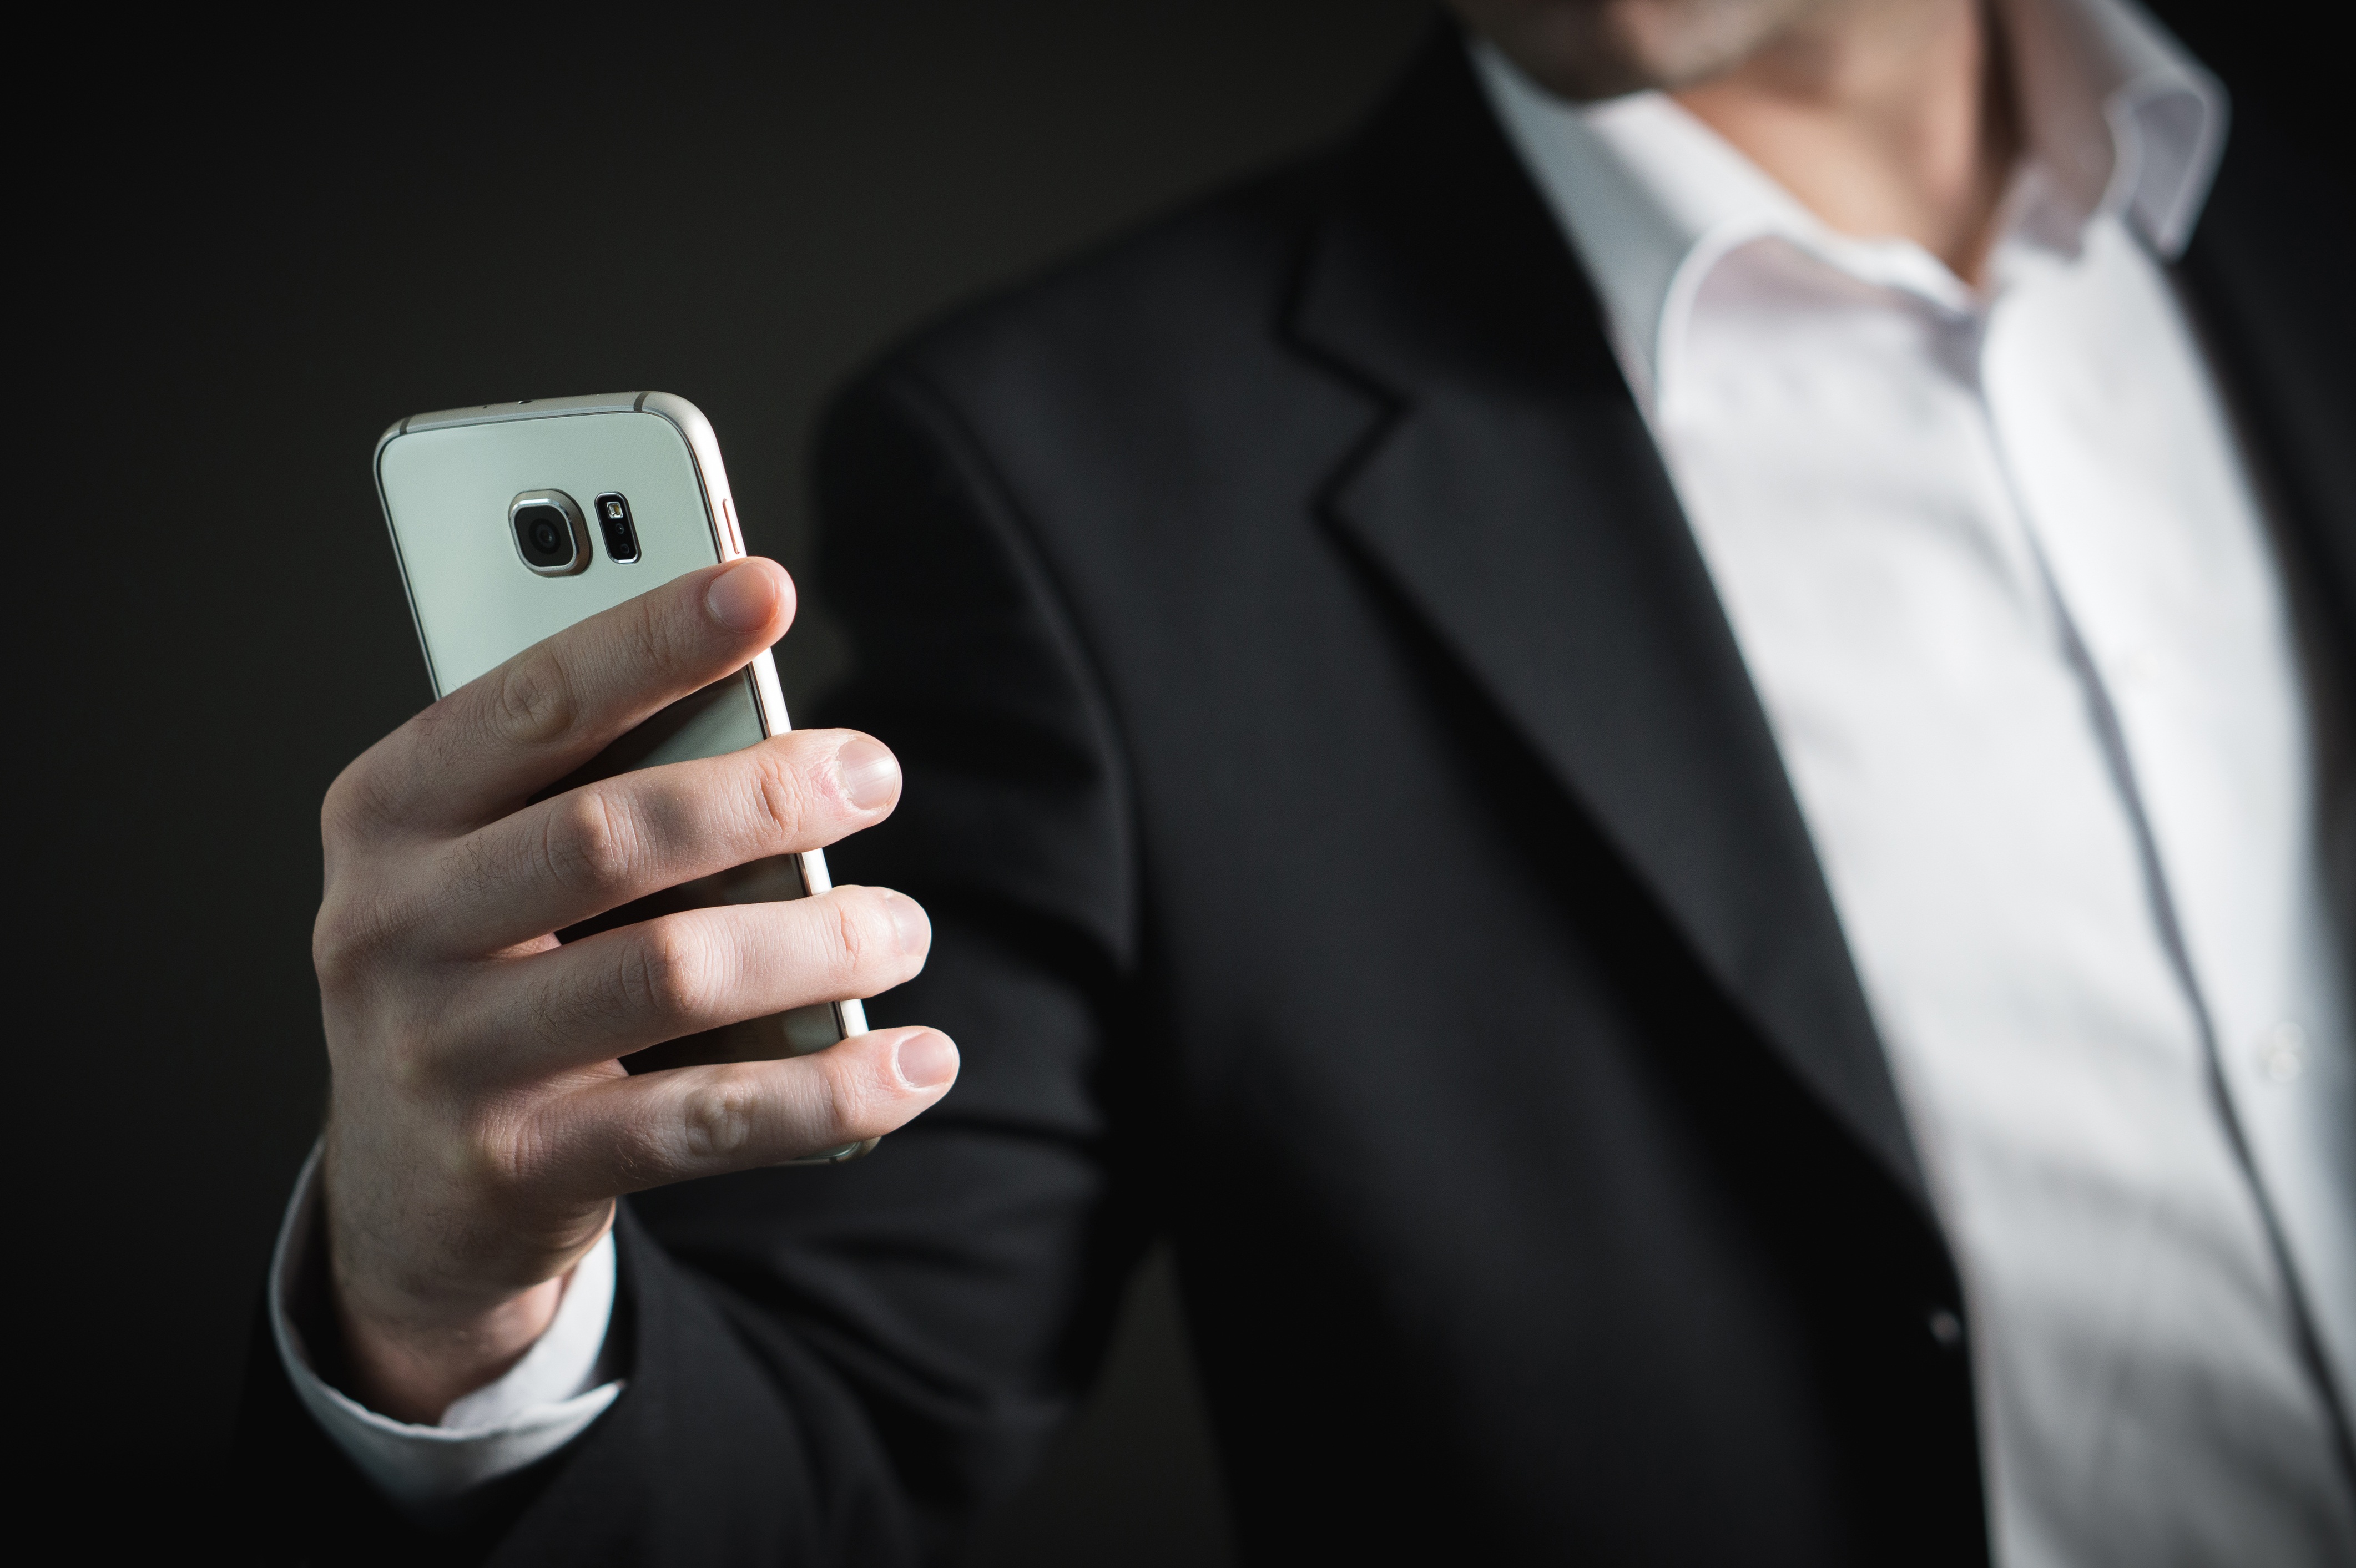
smartphone, hand, man, suit, technology, male, busy, finger, phone, corporate, business, black, groom, mobile phone, holding, social media, tuxedo, gentleman, businessman, marketing, smart, stylish, classy, successful, real estate agent, salesman, formal wear